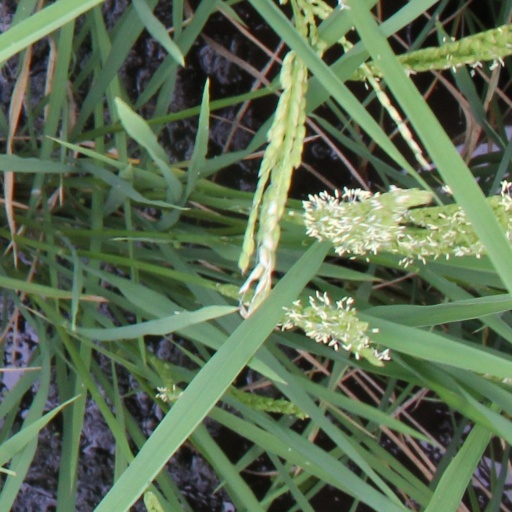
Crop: rice